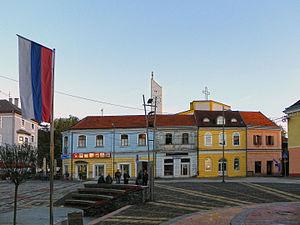
Derventa est une ville et une municipalité de Bosnie-Herzégovine située au nord de la République serbe de Bosnie. Selon les premiers résultats du recensement bosnien de 2013, la ville intra muros compte 12 680 habitants et la municipalité 30 177.